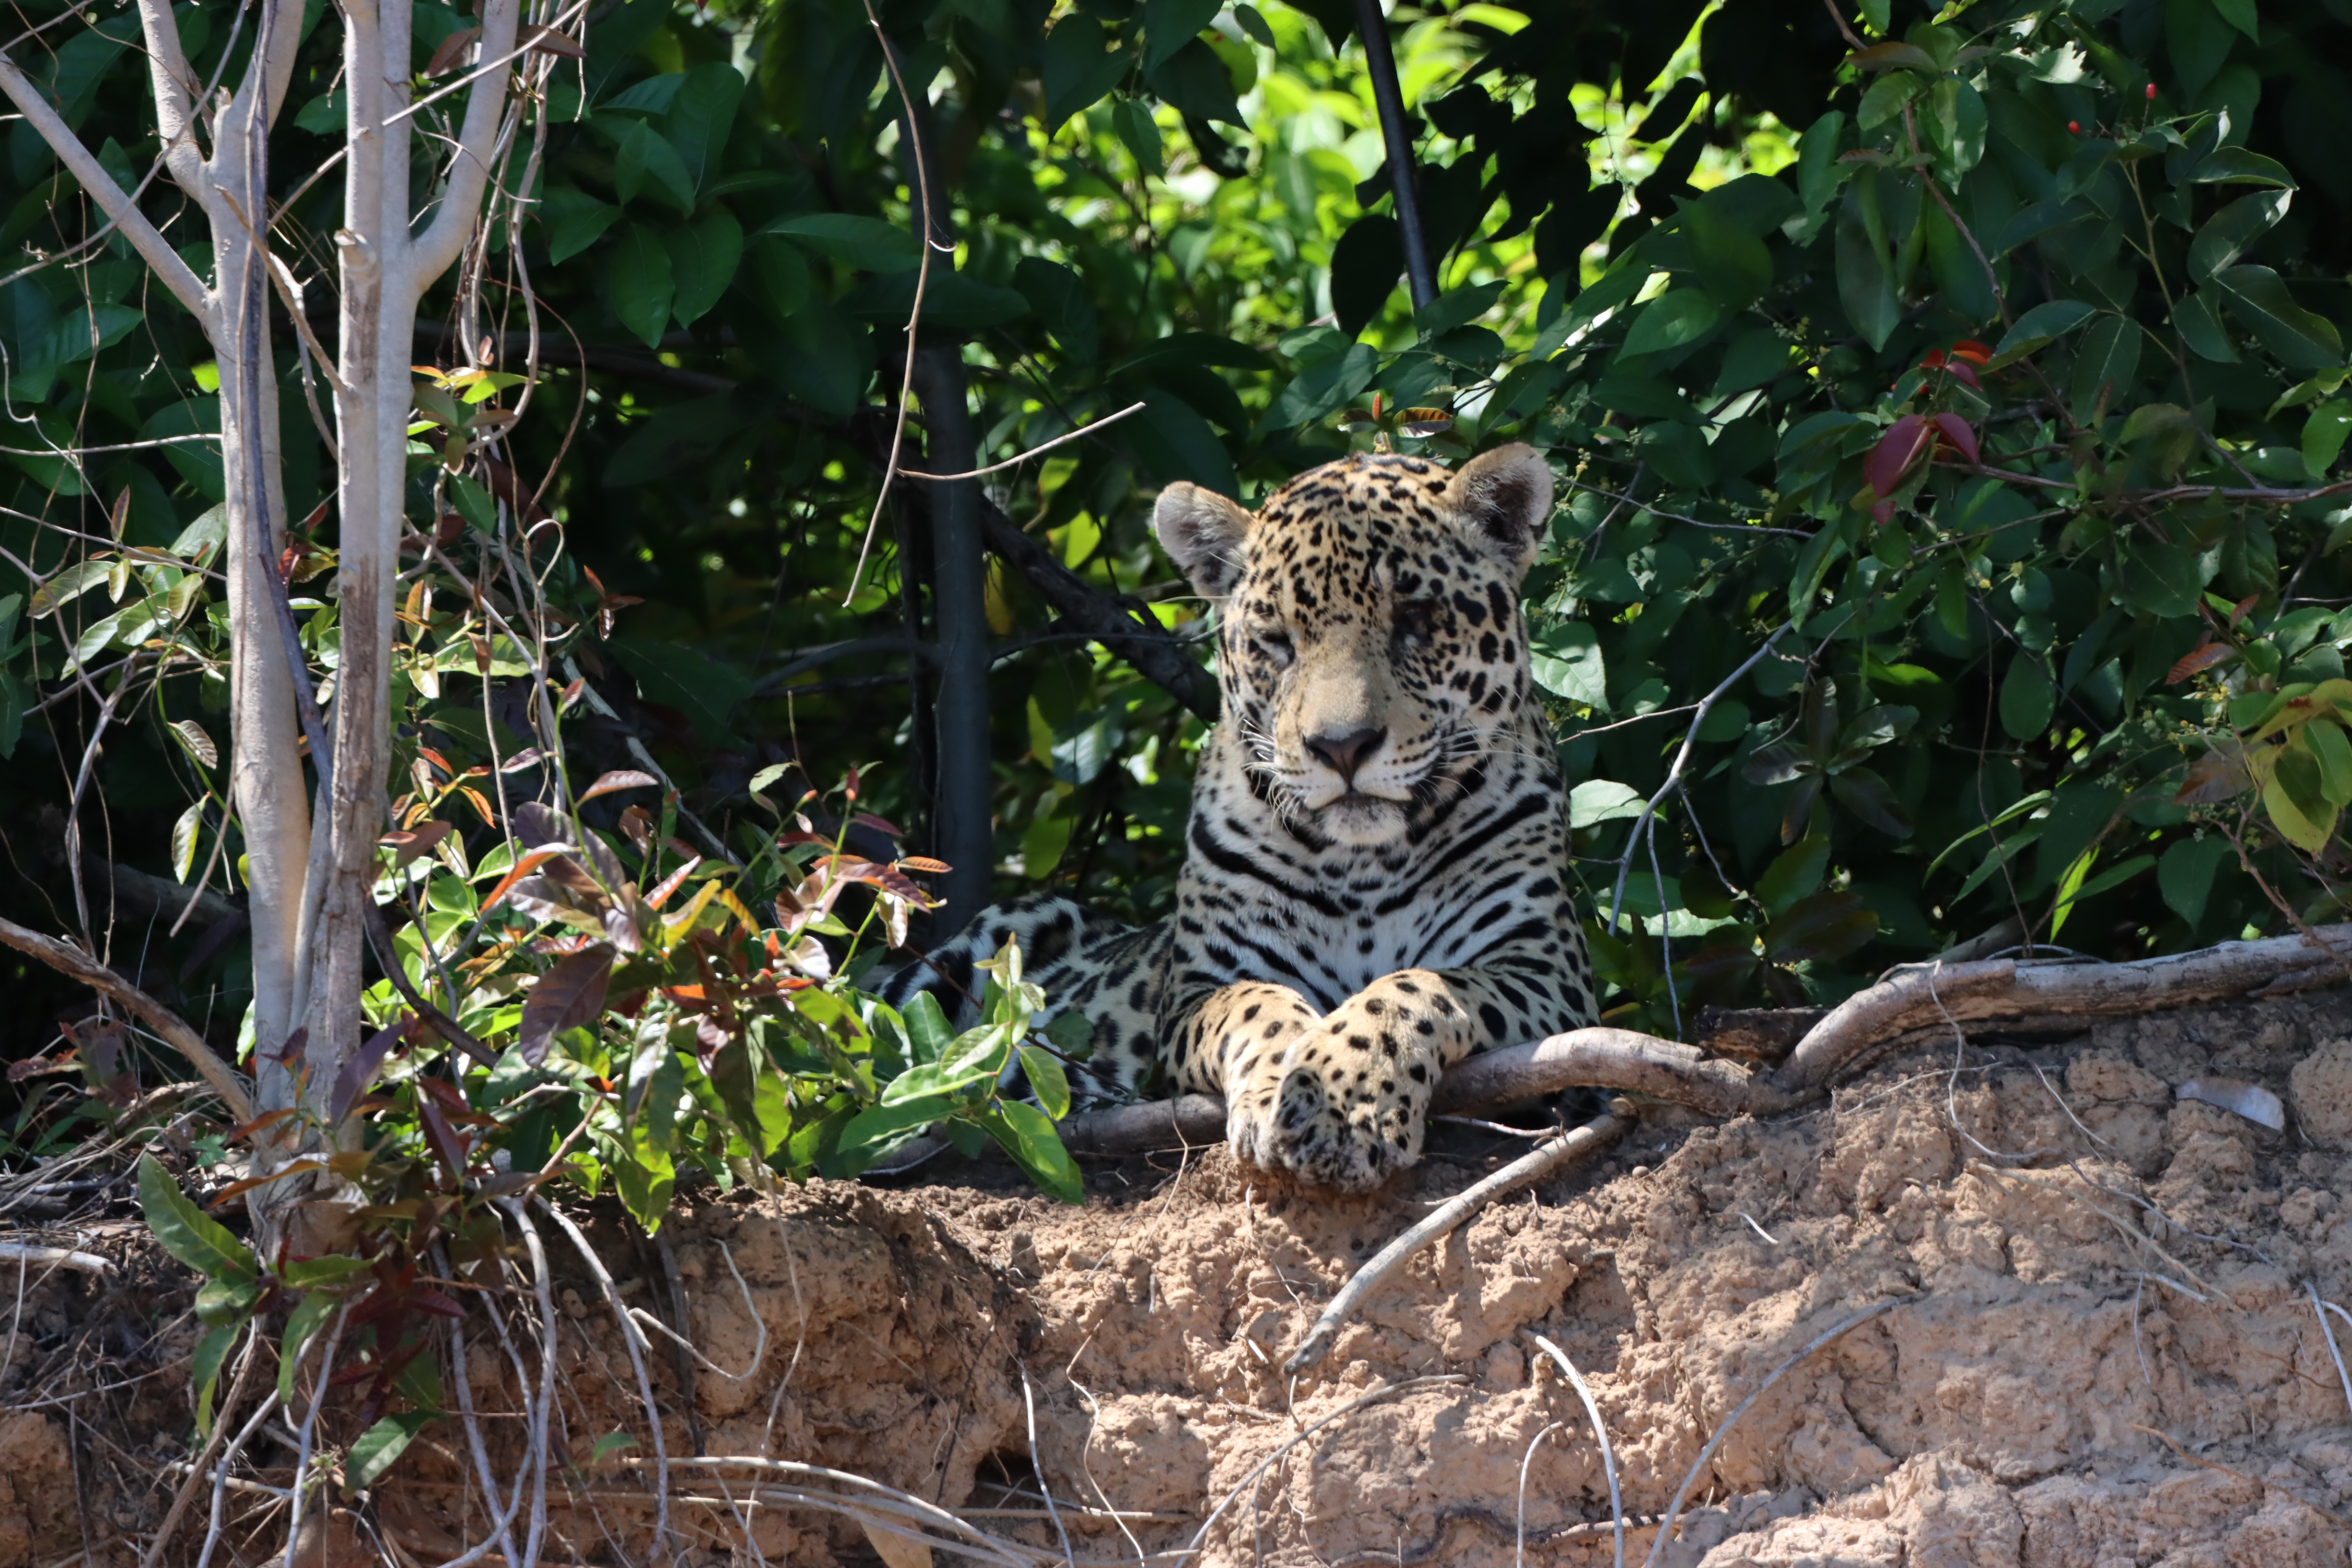
Jaguar: Lua